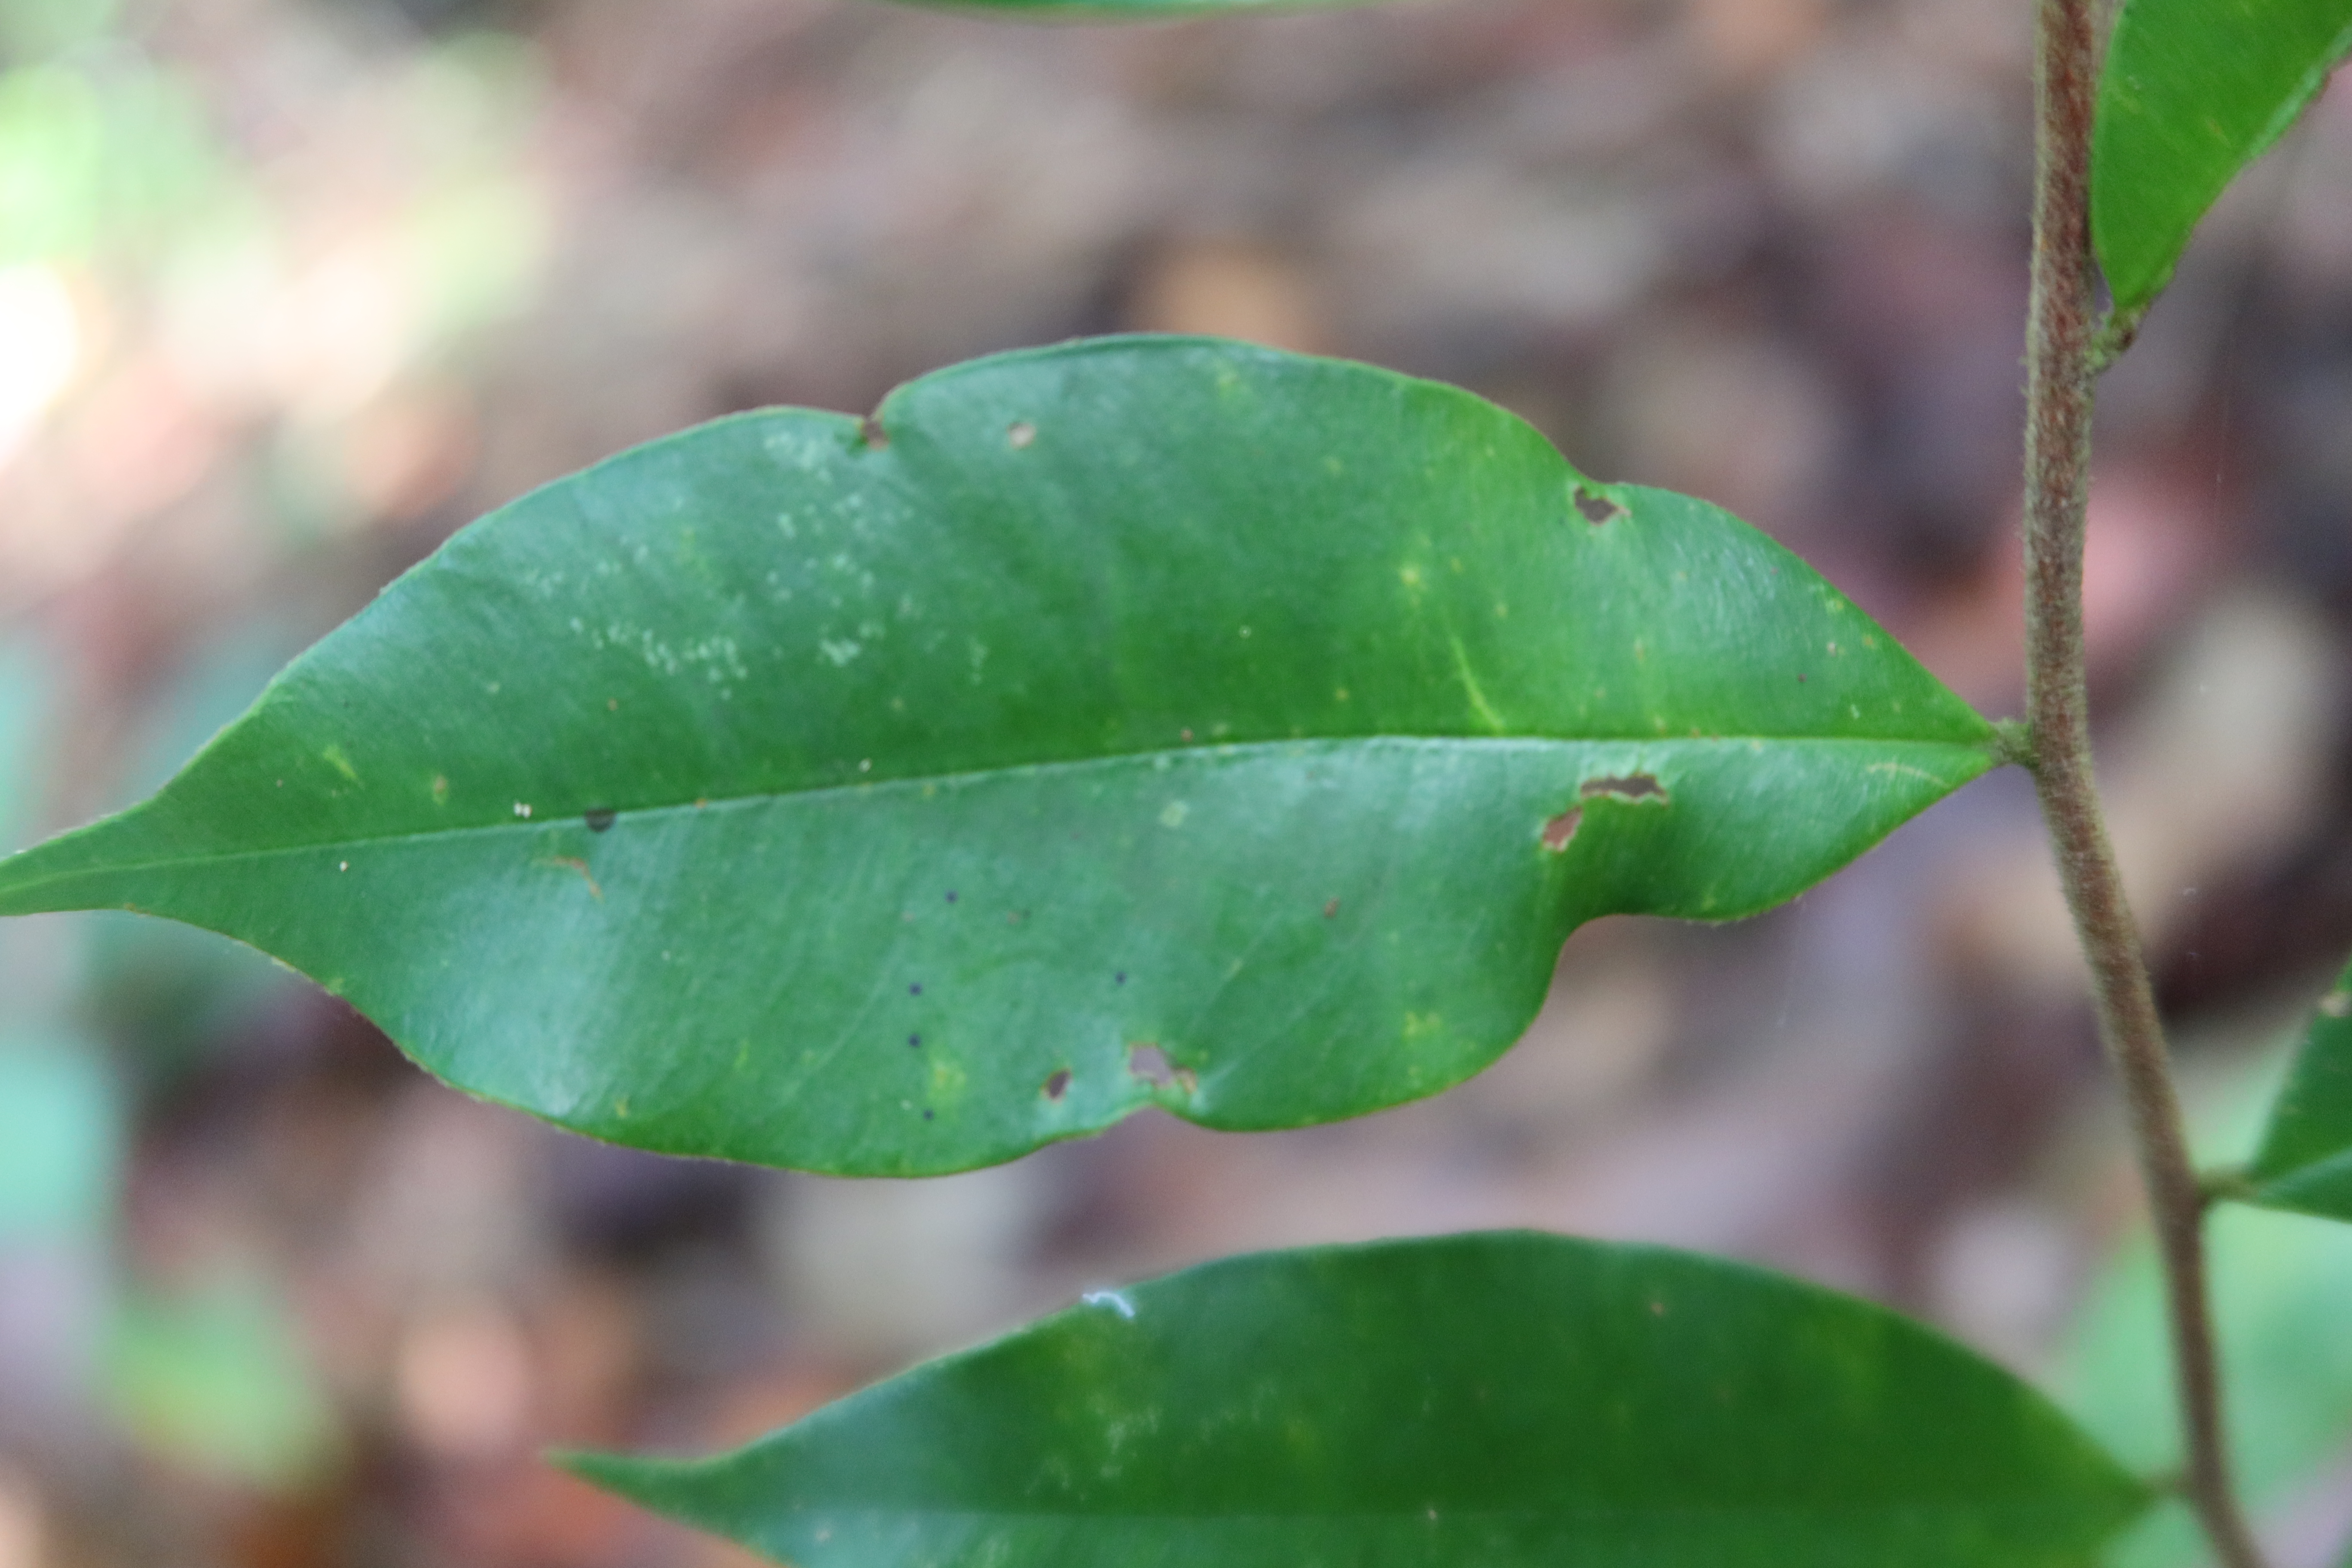
Label: Mosaic Viruses